Cumulus cloud

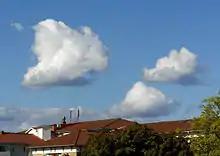
"Cumulus mediocris" clouds over Sweden

Cumulus clouds come in four distinct species, "cumulus humilis", "mediocris", "congestus", and "fractus". These species may be arranged into the variety, "cumulus radiatus"; and may be accompanied by up to seven supplementary features, "cumulus pileus", "velum", "virga", "praecipitatio", "arcus", "pannus", and "tuba".